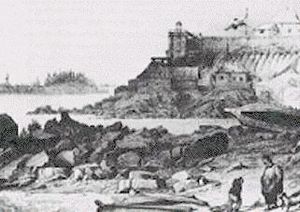
Sitka / Kultur
Gajaa Héen (Gamle Sitka), cirka 1827. Den nye russiske palisade på toppen af "Castle Hill" (Noow Tlein). Den havde tre vagttårne med 32 kanoner.
City and Borough of Sitka er et by-county i den amerikanske delstat Alaska. Det ligger i den sydøstlige del af staten på den vestlige side af Baranof Island i Alexanderarkipelaget ved Stillehavet. Det grænser op mod Skagway-Hoonah-Angoon i nordvest og mod Wrangell-Petersburg i sydøst.